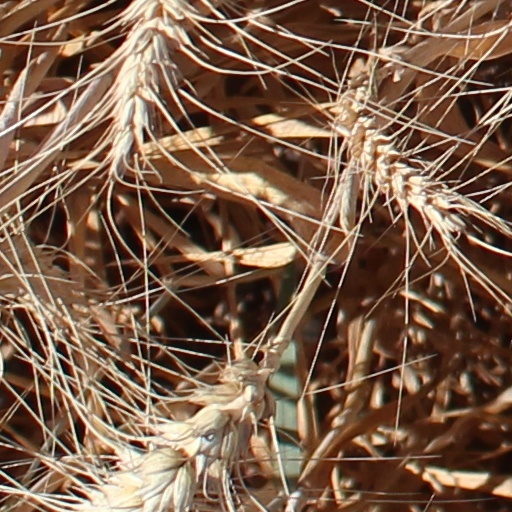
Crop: wheat